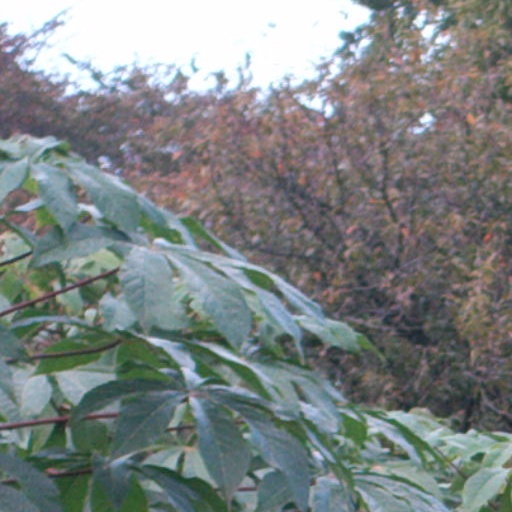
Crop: cassava